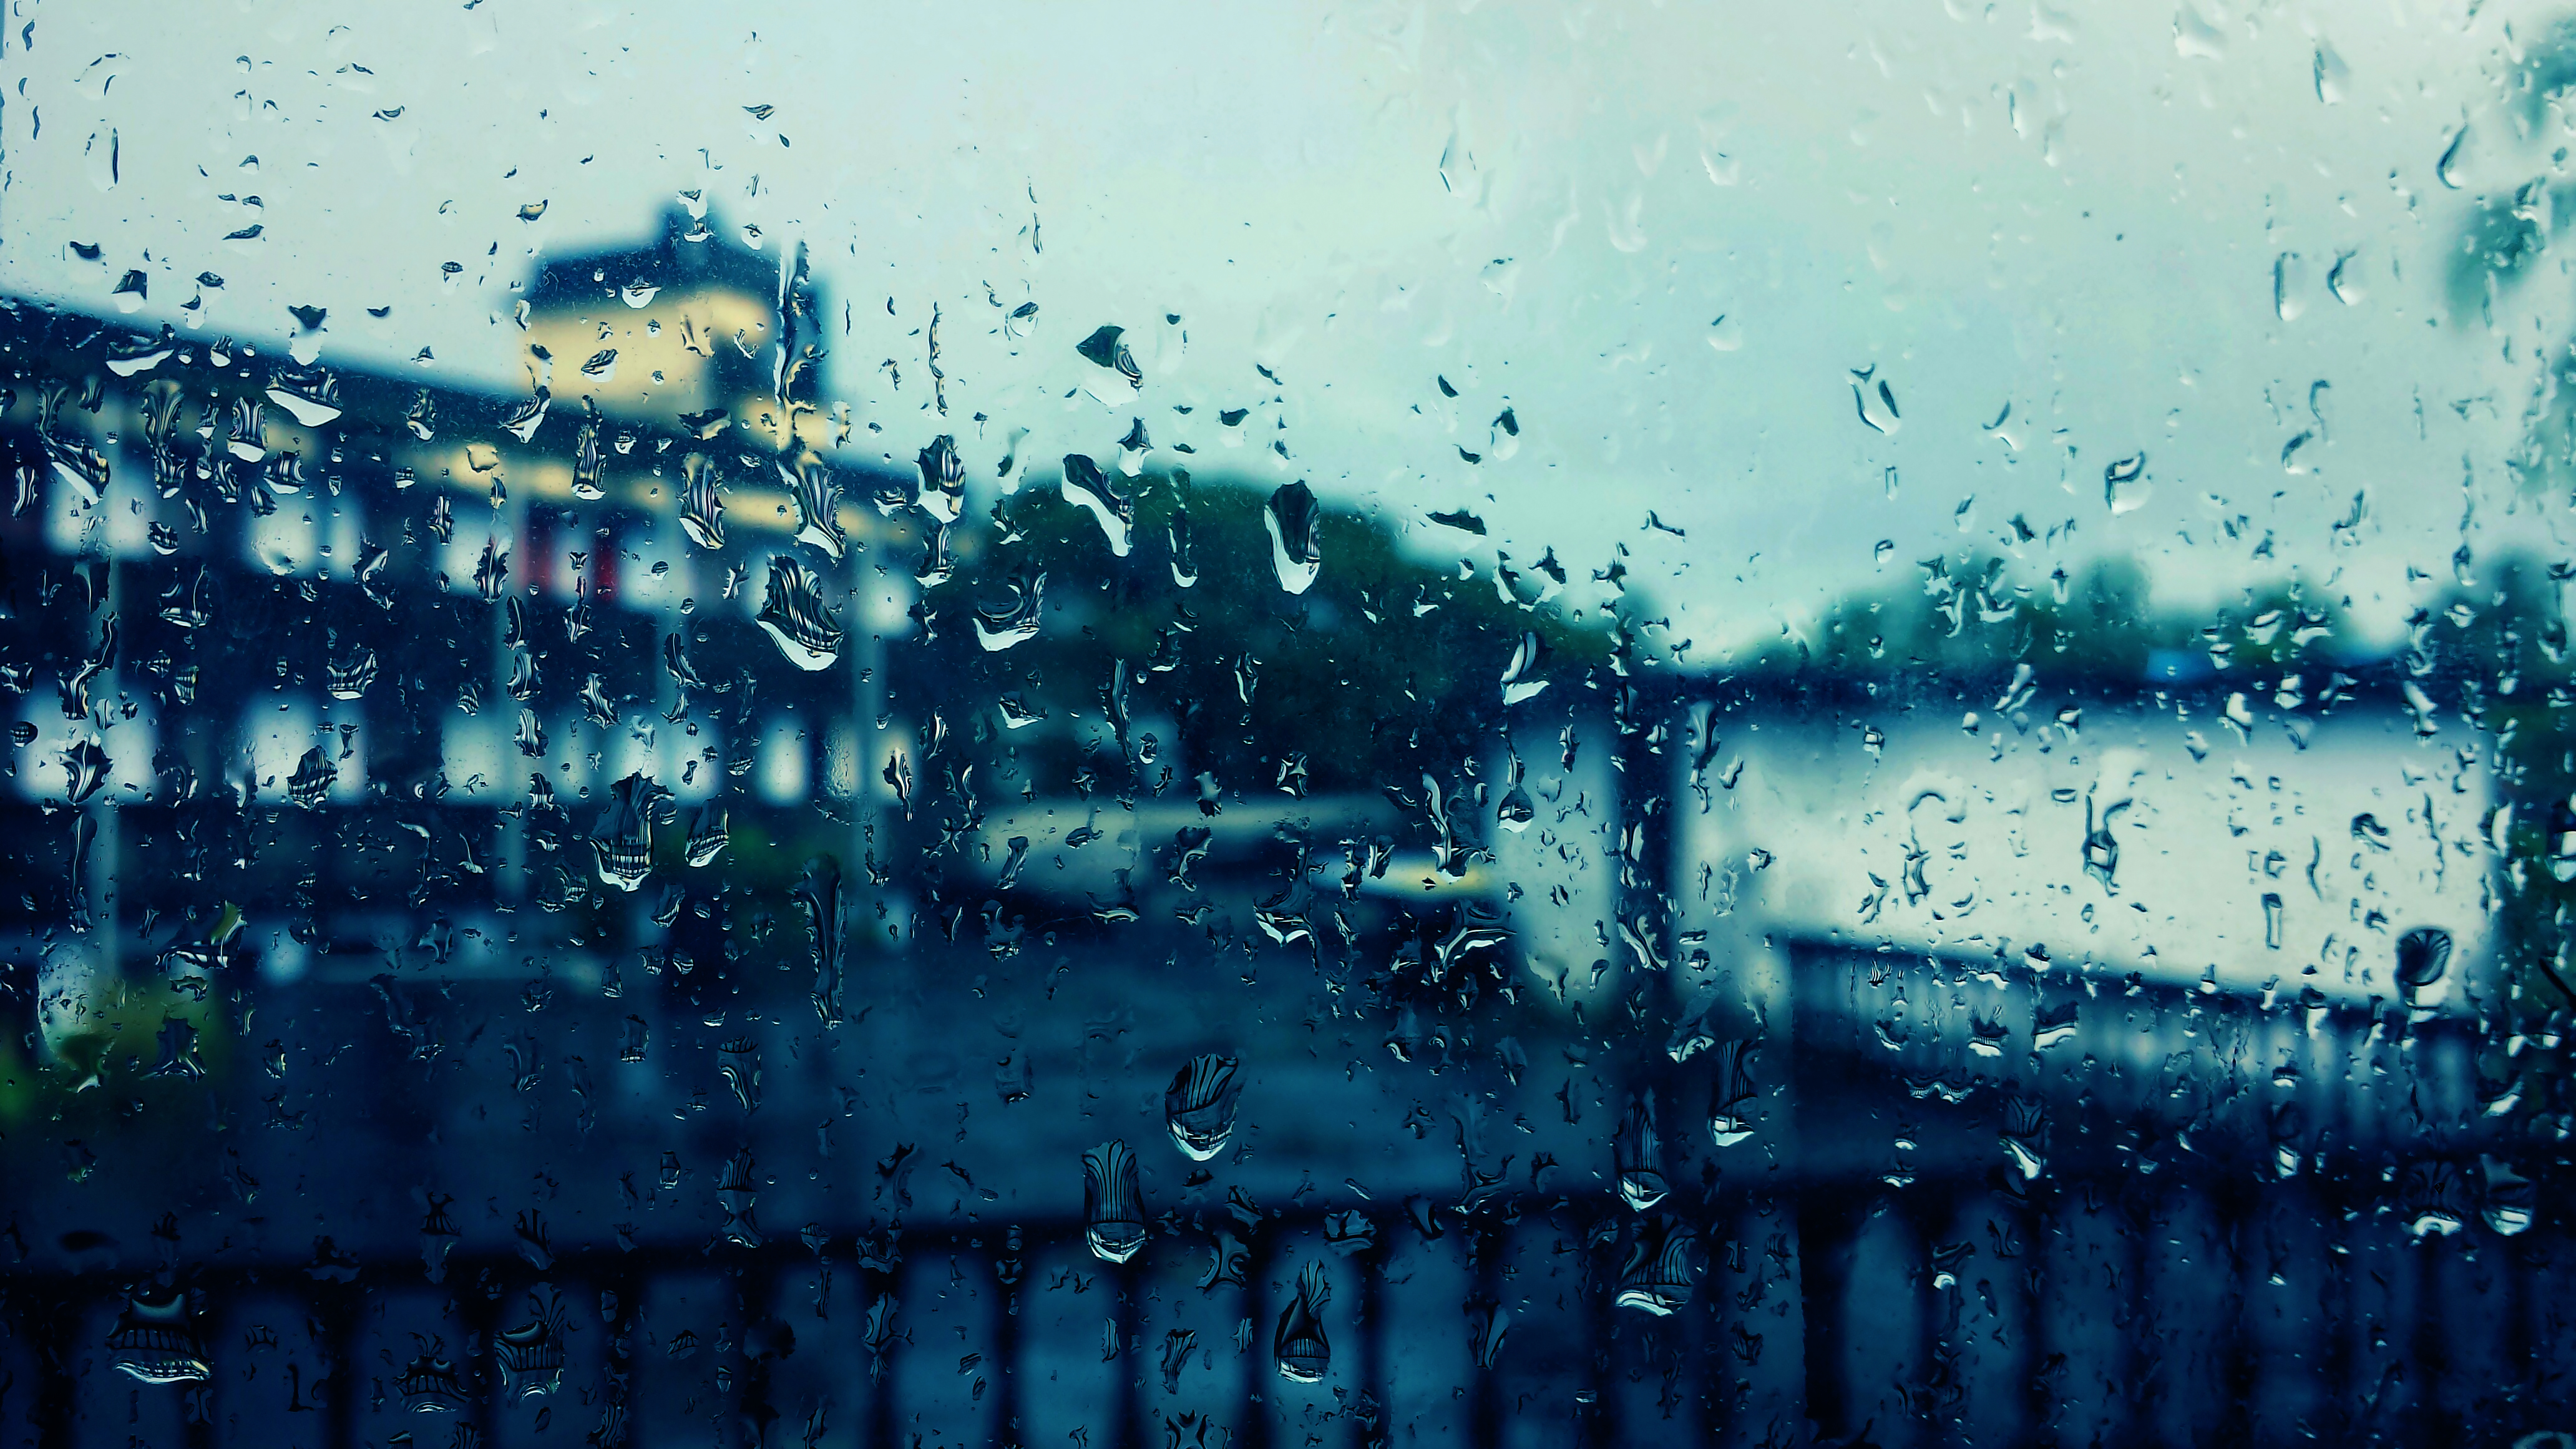
water, drop, rain, wave, ice, reflection, weather, blue, rainy, raindrops, freezing, computer wallpaper, rain on window